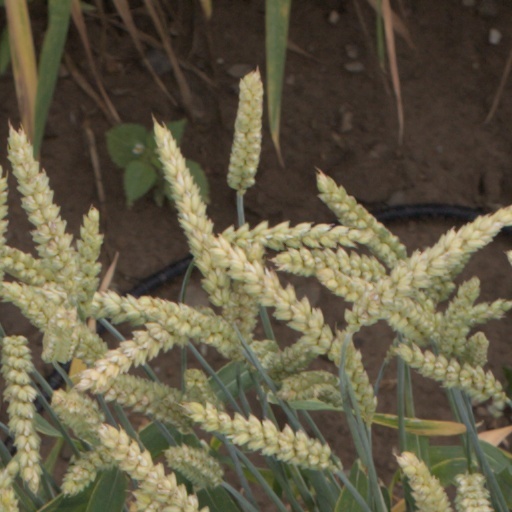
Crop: wheat